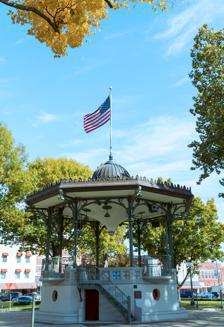
Building: Oskaloosa City Park and Band Stand
Country: United States of America
Year built: 1912
Historic district in Iowa, United States United States historic place Oskaloosa City Park and Band Stand U.S. National Register of Historic Places U.S. Historic district Location in Iowa Show map of Iowa Location in United States Show map of the United States Location City Park Oskaloosa, Iowa Coordinates 41°17′42″N 92°38′38″W / 41.29500°N 92.64389°W / 41.29500; -92.64389 Area less than one acre Built 1912 (bandstand) Architect Frank E. Wetherell Architectural style Mixed (more than two styles from different periods) NRHP reference No. 83000389 Added to NRHP July 28, 1983 The Oskaloosa City Park and Band Stand is a nationally recognized historic district located in Oskaloosa, Iowa , United States. It was listed on the National Register of Historic Places in 1983. The listing includes one contributing site and five contributing objects . The town square, which is the site, was part of the original town plat in 1844. Landscaping projects were undertaken in the 1860s, 1911 and 1970–1971. In addition to the landscaping the sidewalks and curbing were installed in 1911. The bandstand in the center was designed by Des Moines architect Frank E. Wetherell , an Oskaloosa native, and built in 1912. The 29-foot (8.8 m) high octagonal structure is composed of concrete, iron and steel. In addition to the bandstand, the other historic objects include the Spanish–American War torpedo ( c. 1900 ); Chief Mahaska sculpture by Fry (1909); Gold Star Mothers ' rose bed ( c. 1920 ); and the Women's Relief Corps memorial (1920). It was included in the Oskaloosa City Square Commercial Historic District , which surrounds it, in 1986. References